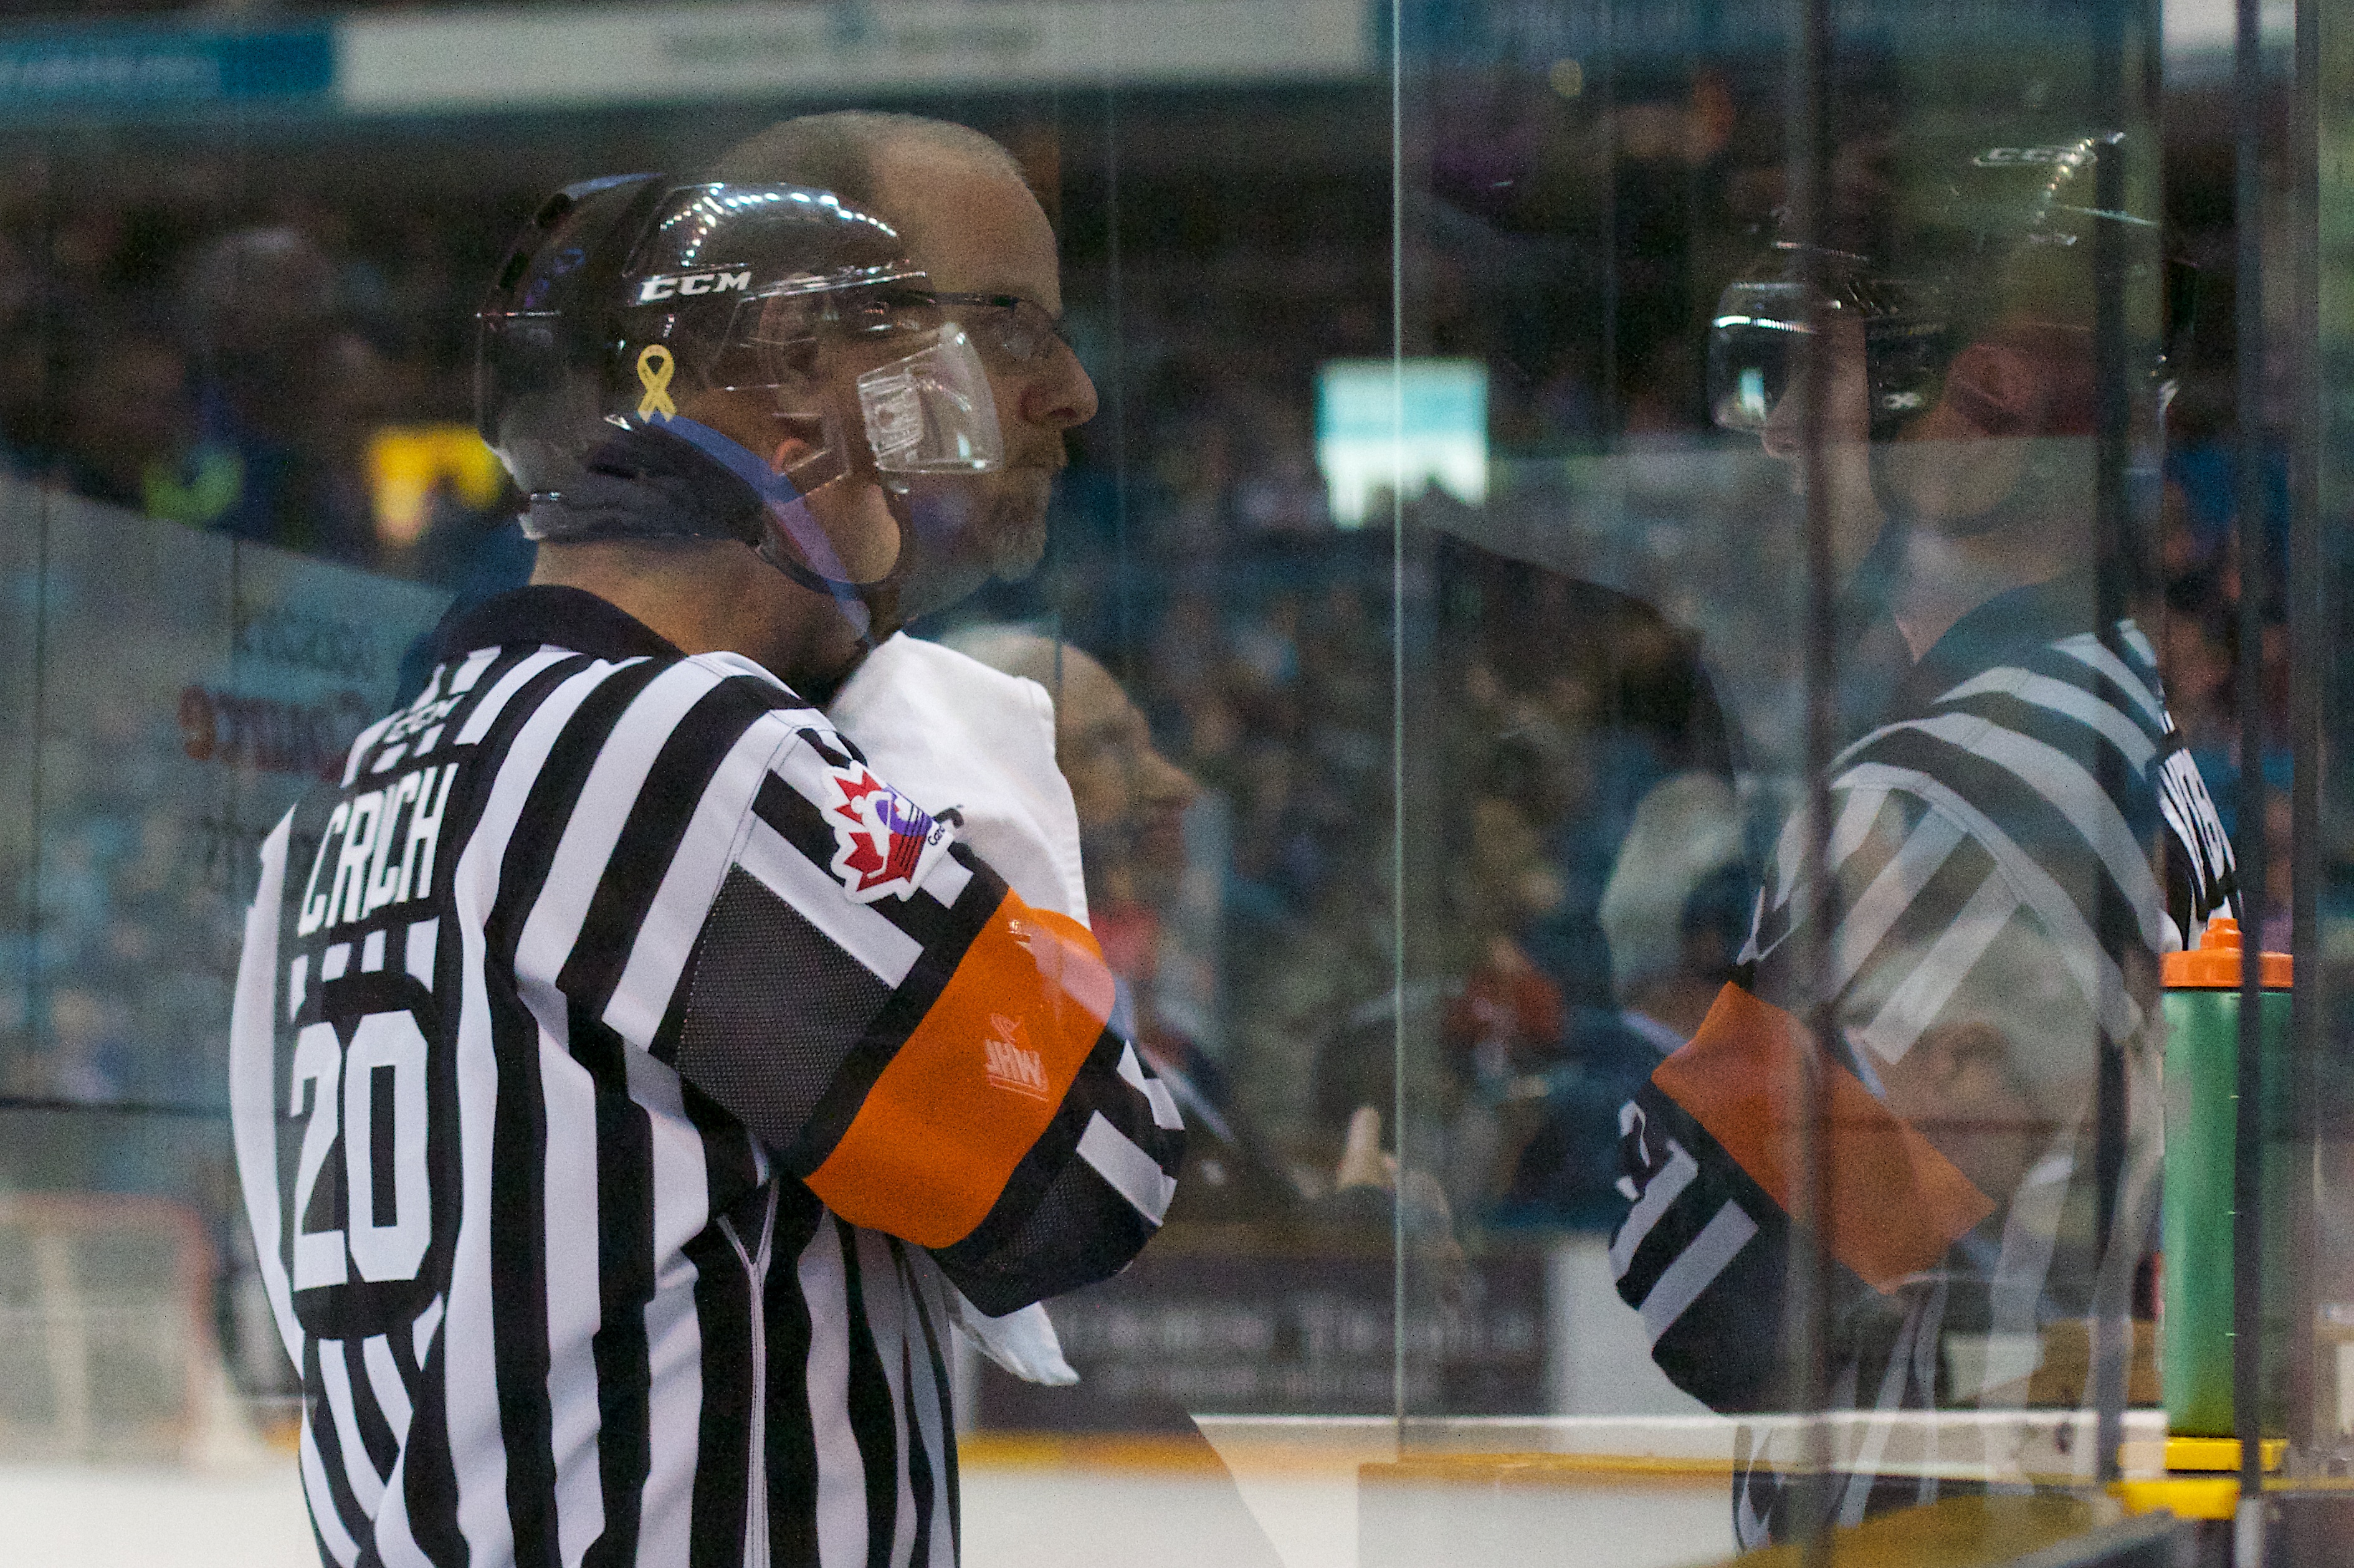
player, ice hockey, hockey, sports, ball game, stick and ball games, ice hockey position